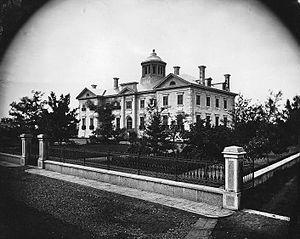
Photographie, Résidence de l'honorable M. Masson, Terrebonne, QC, 1865, William Notman (1826-1891), Plaque de verre au collodion humide, 20 x 25 cm
Marie-Geneviève-Sophie Masson, née en 1798, morte en 1882, est une dame canadienne, seigneuresse de Terrebonne de 1847 à 1883.
Cette liste non exhaustive répertorie les principaux châteaux au Canada.
Joseph Masson, né à Saint-Eustache au Bas-Canada le 5 janvier 1791, mort à Terrebonne le 15 mai 1847, est un homme d'affaires canadien.